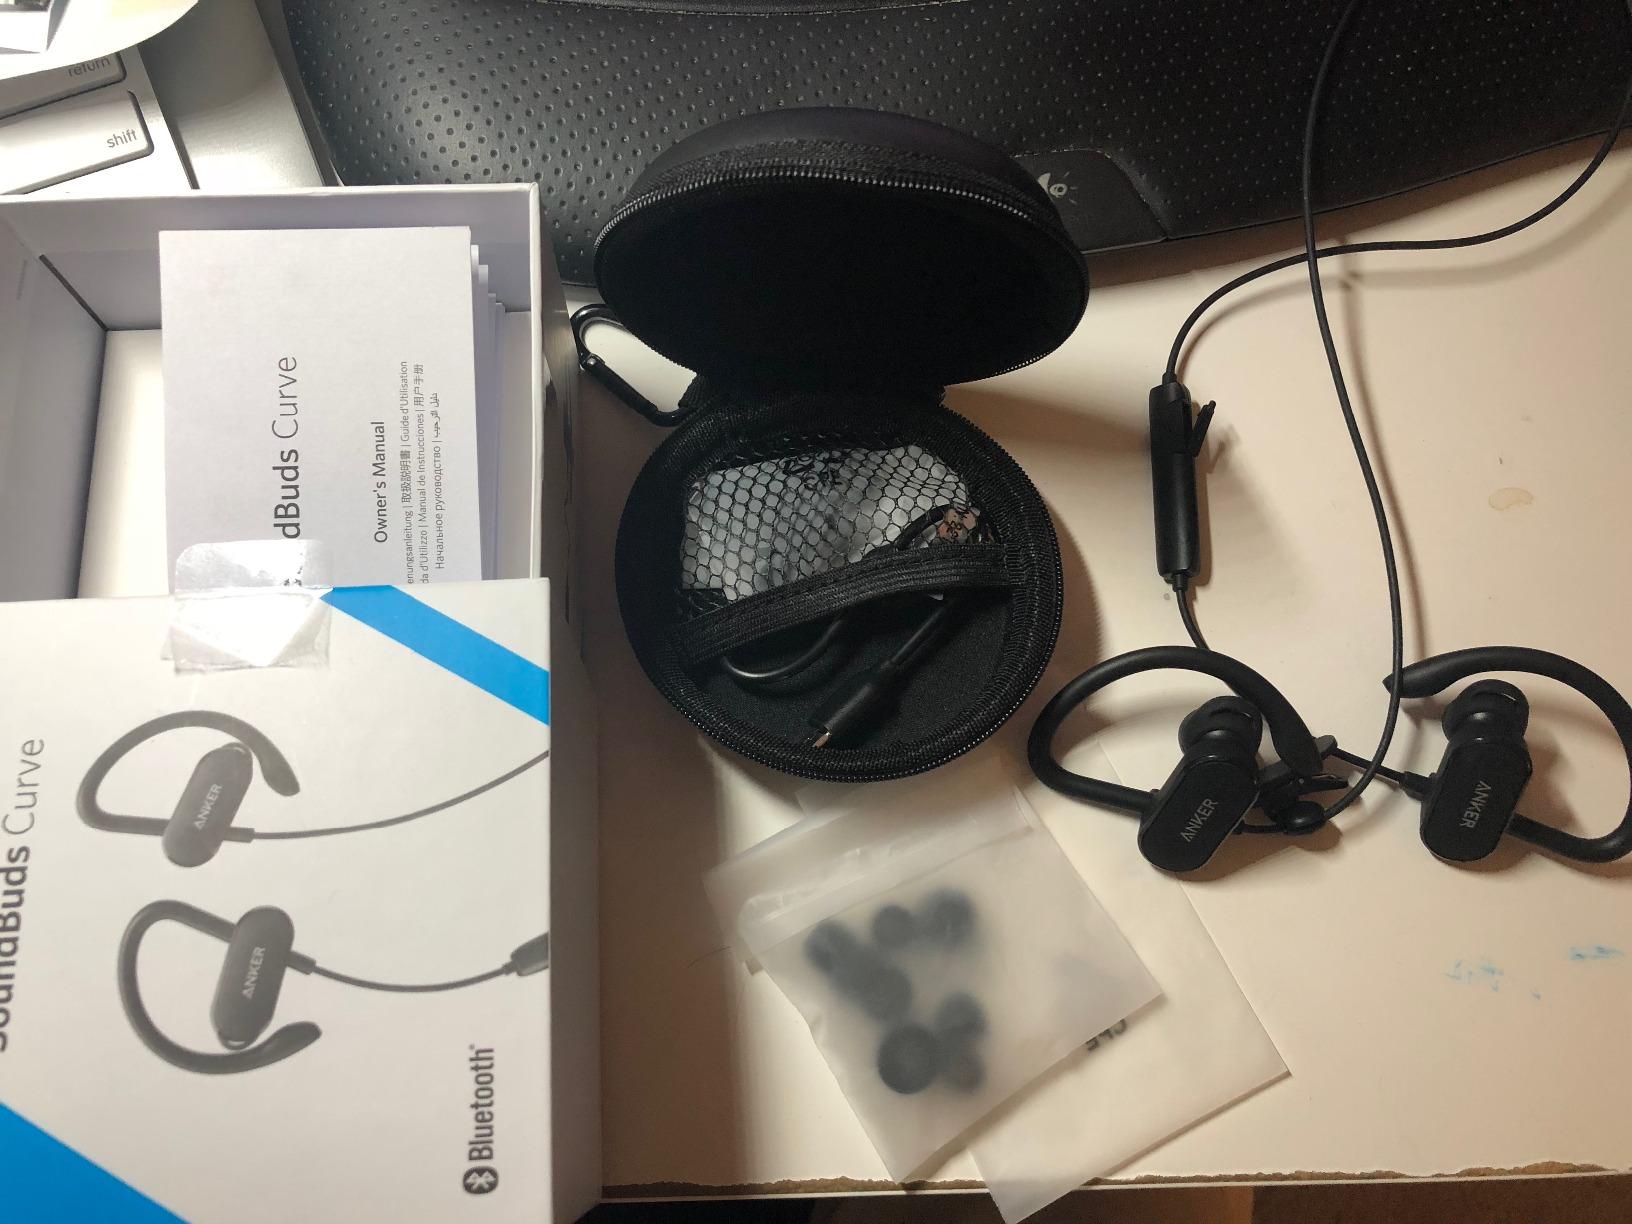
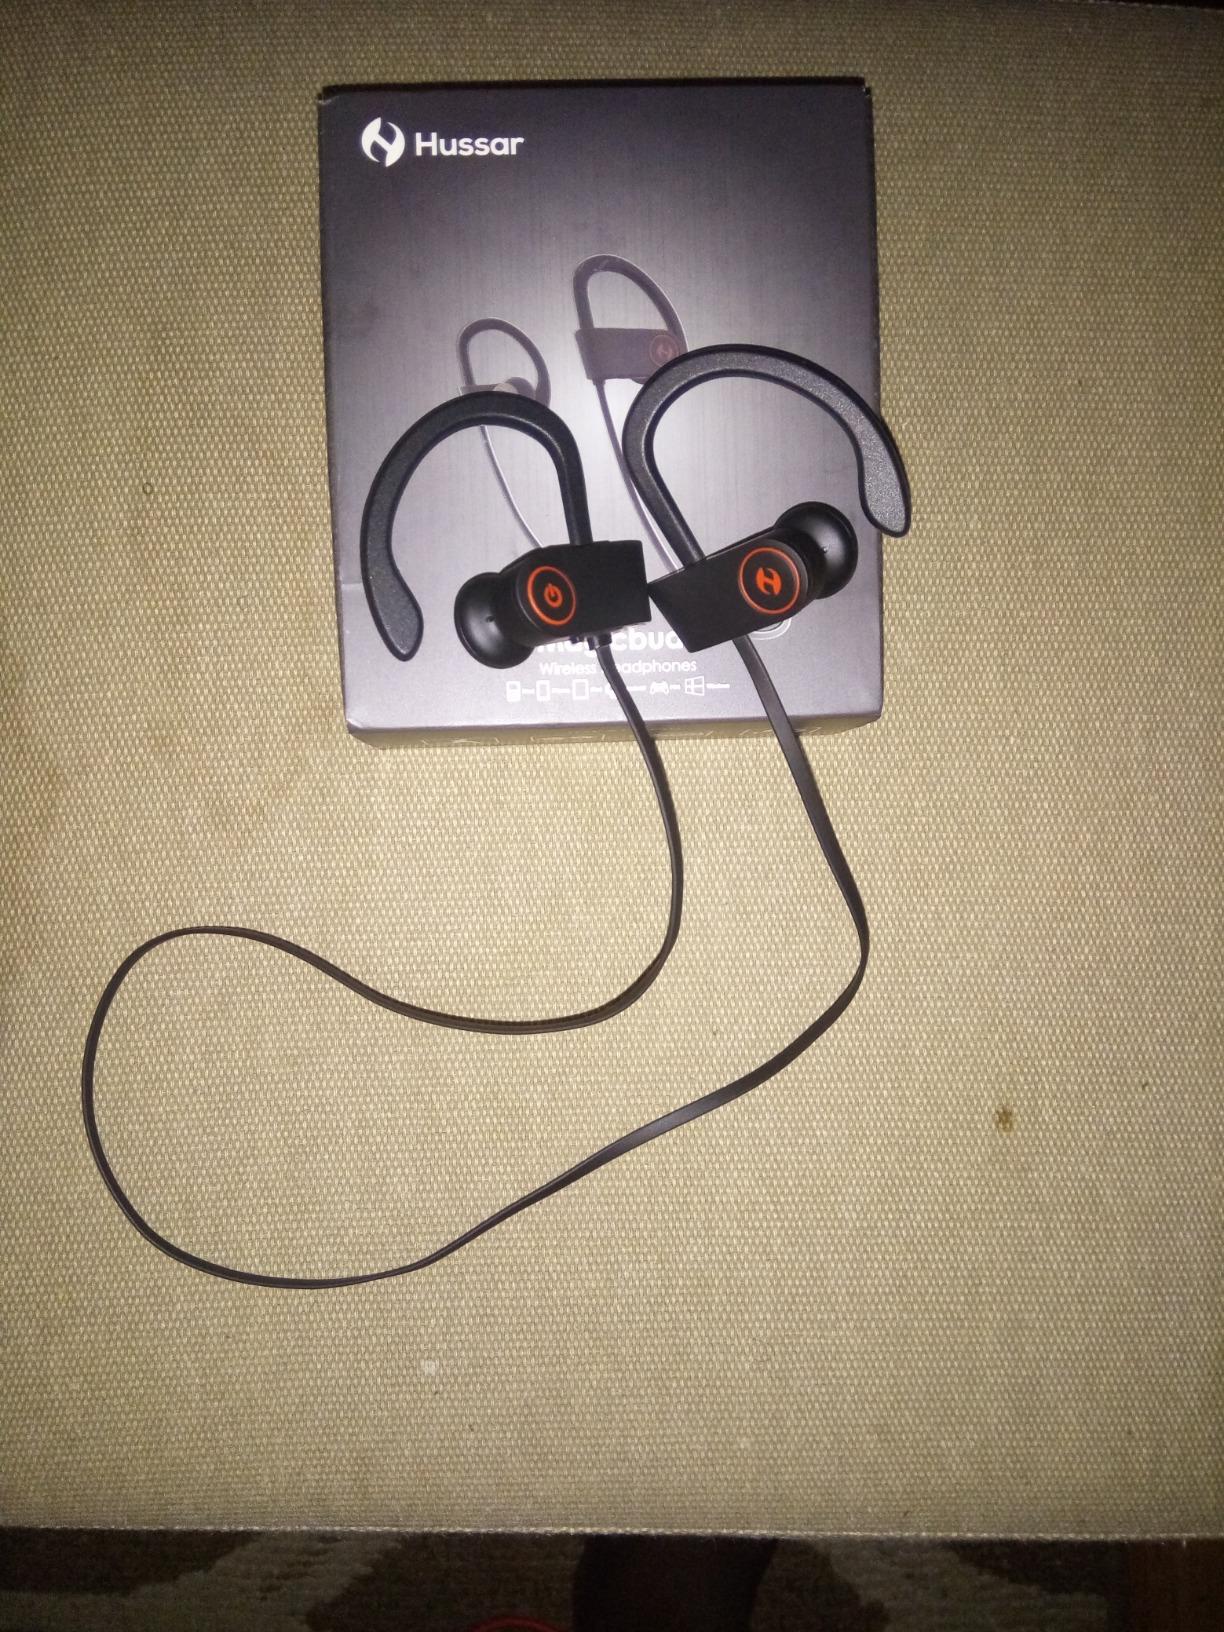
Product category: headphones
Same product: no